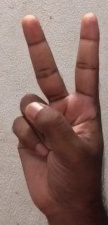
ASL sign: 2